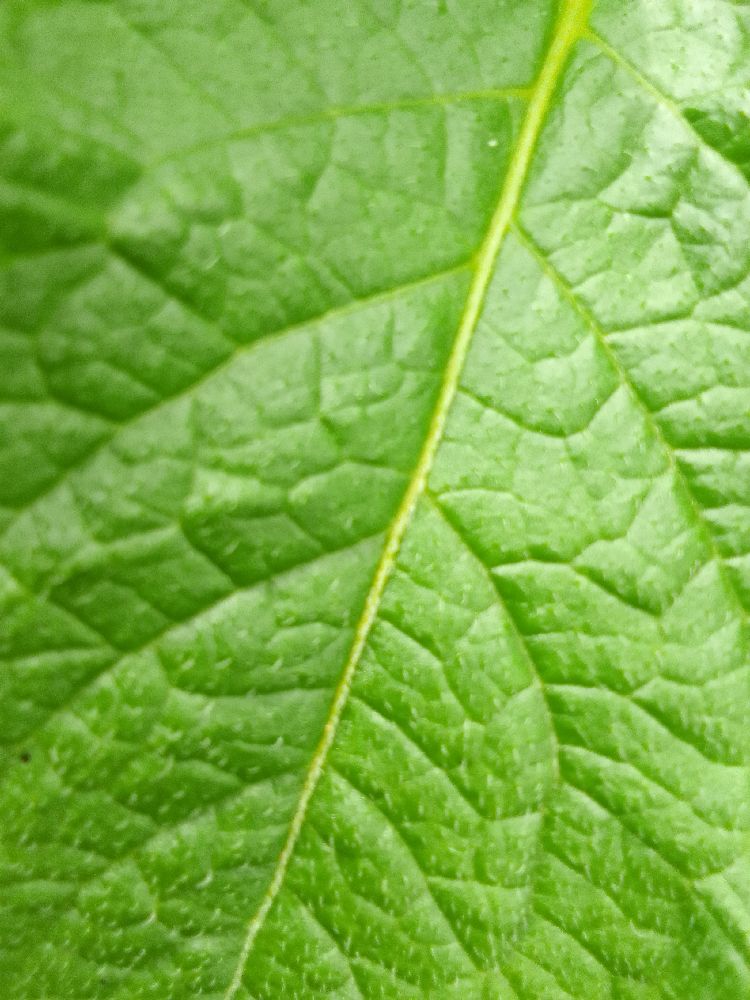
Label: Healthy